Gungahlin United FC

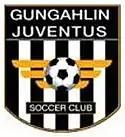

Gungahlin United still uses its traditional colours of white, black and yellow. The club has gone through a number of crest changes since its inception in 1963. In 2006 the club dropped its traditional black and white stripes from its crest but retained the central football with the yellow wings.